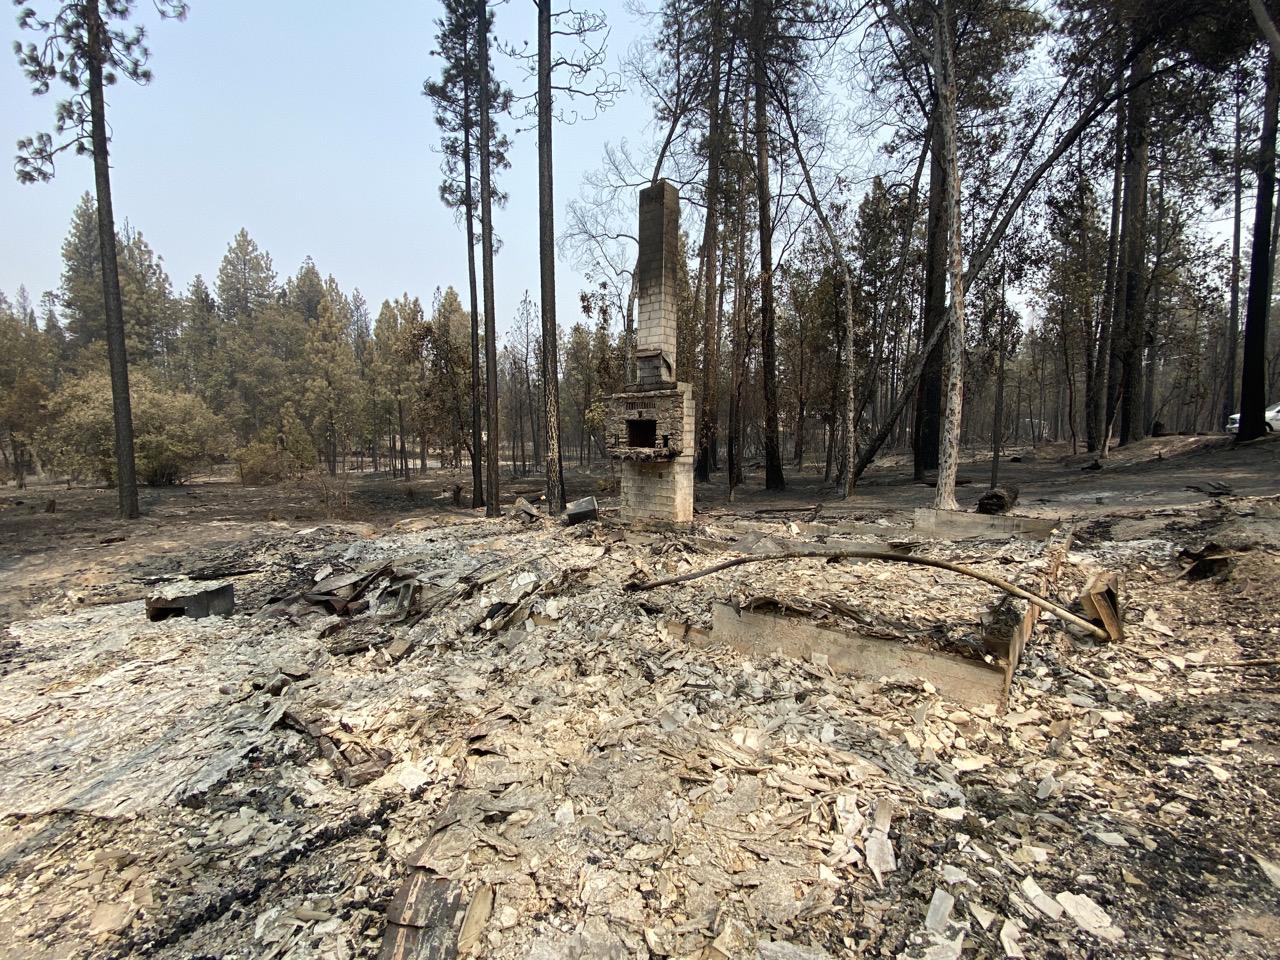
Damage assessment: destroyed